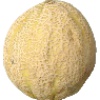
Label: cantaloupe